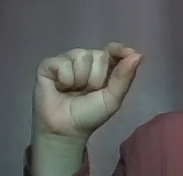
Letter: fa